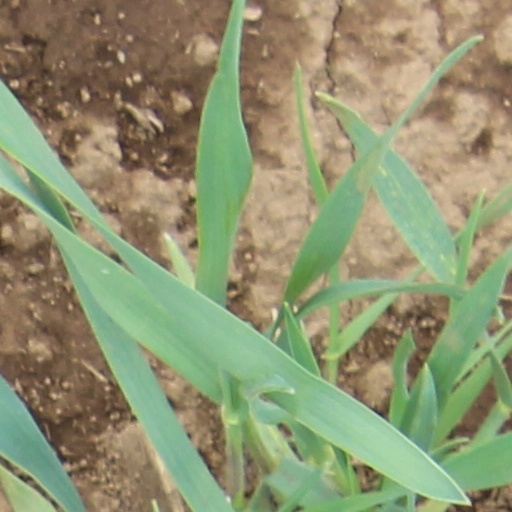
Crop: wheat